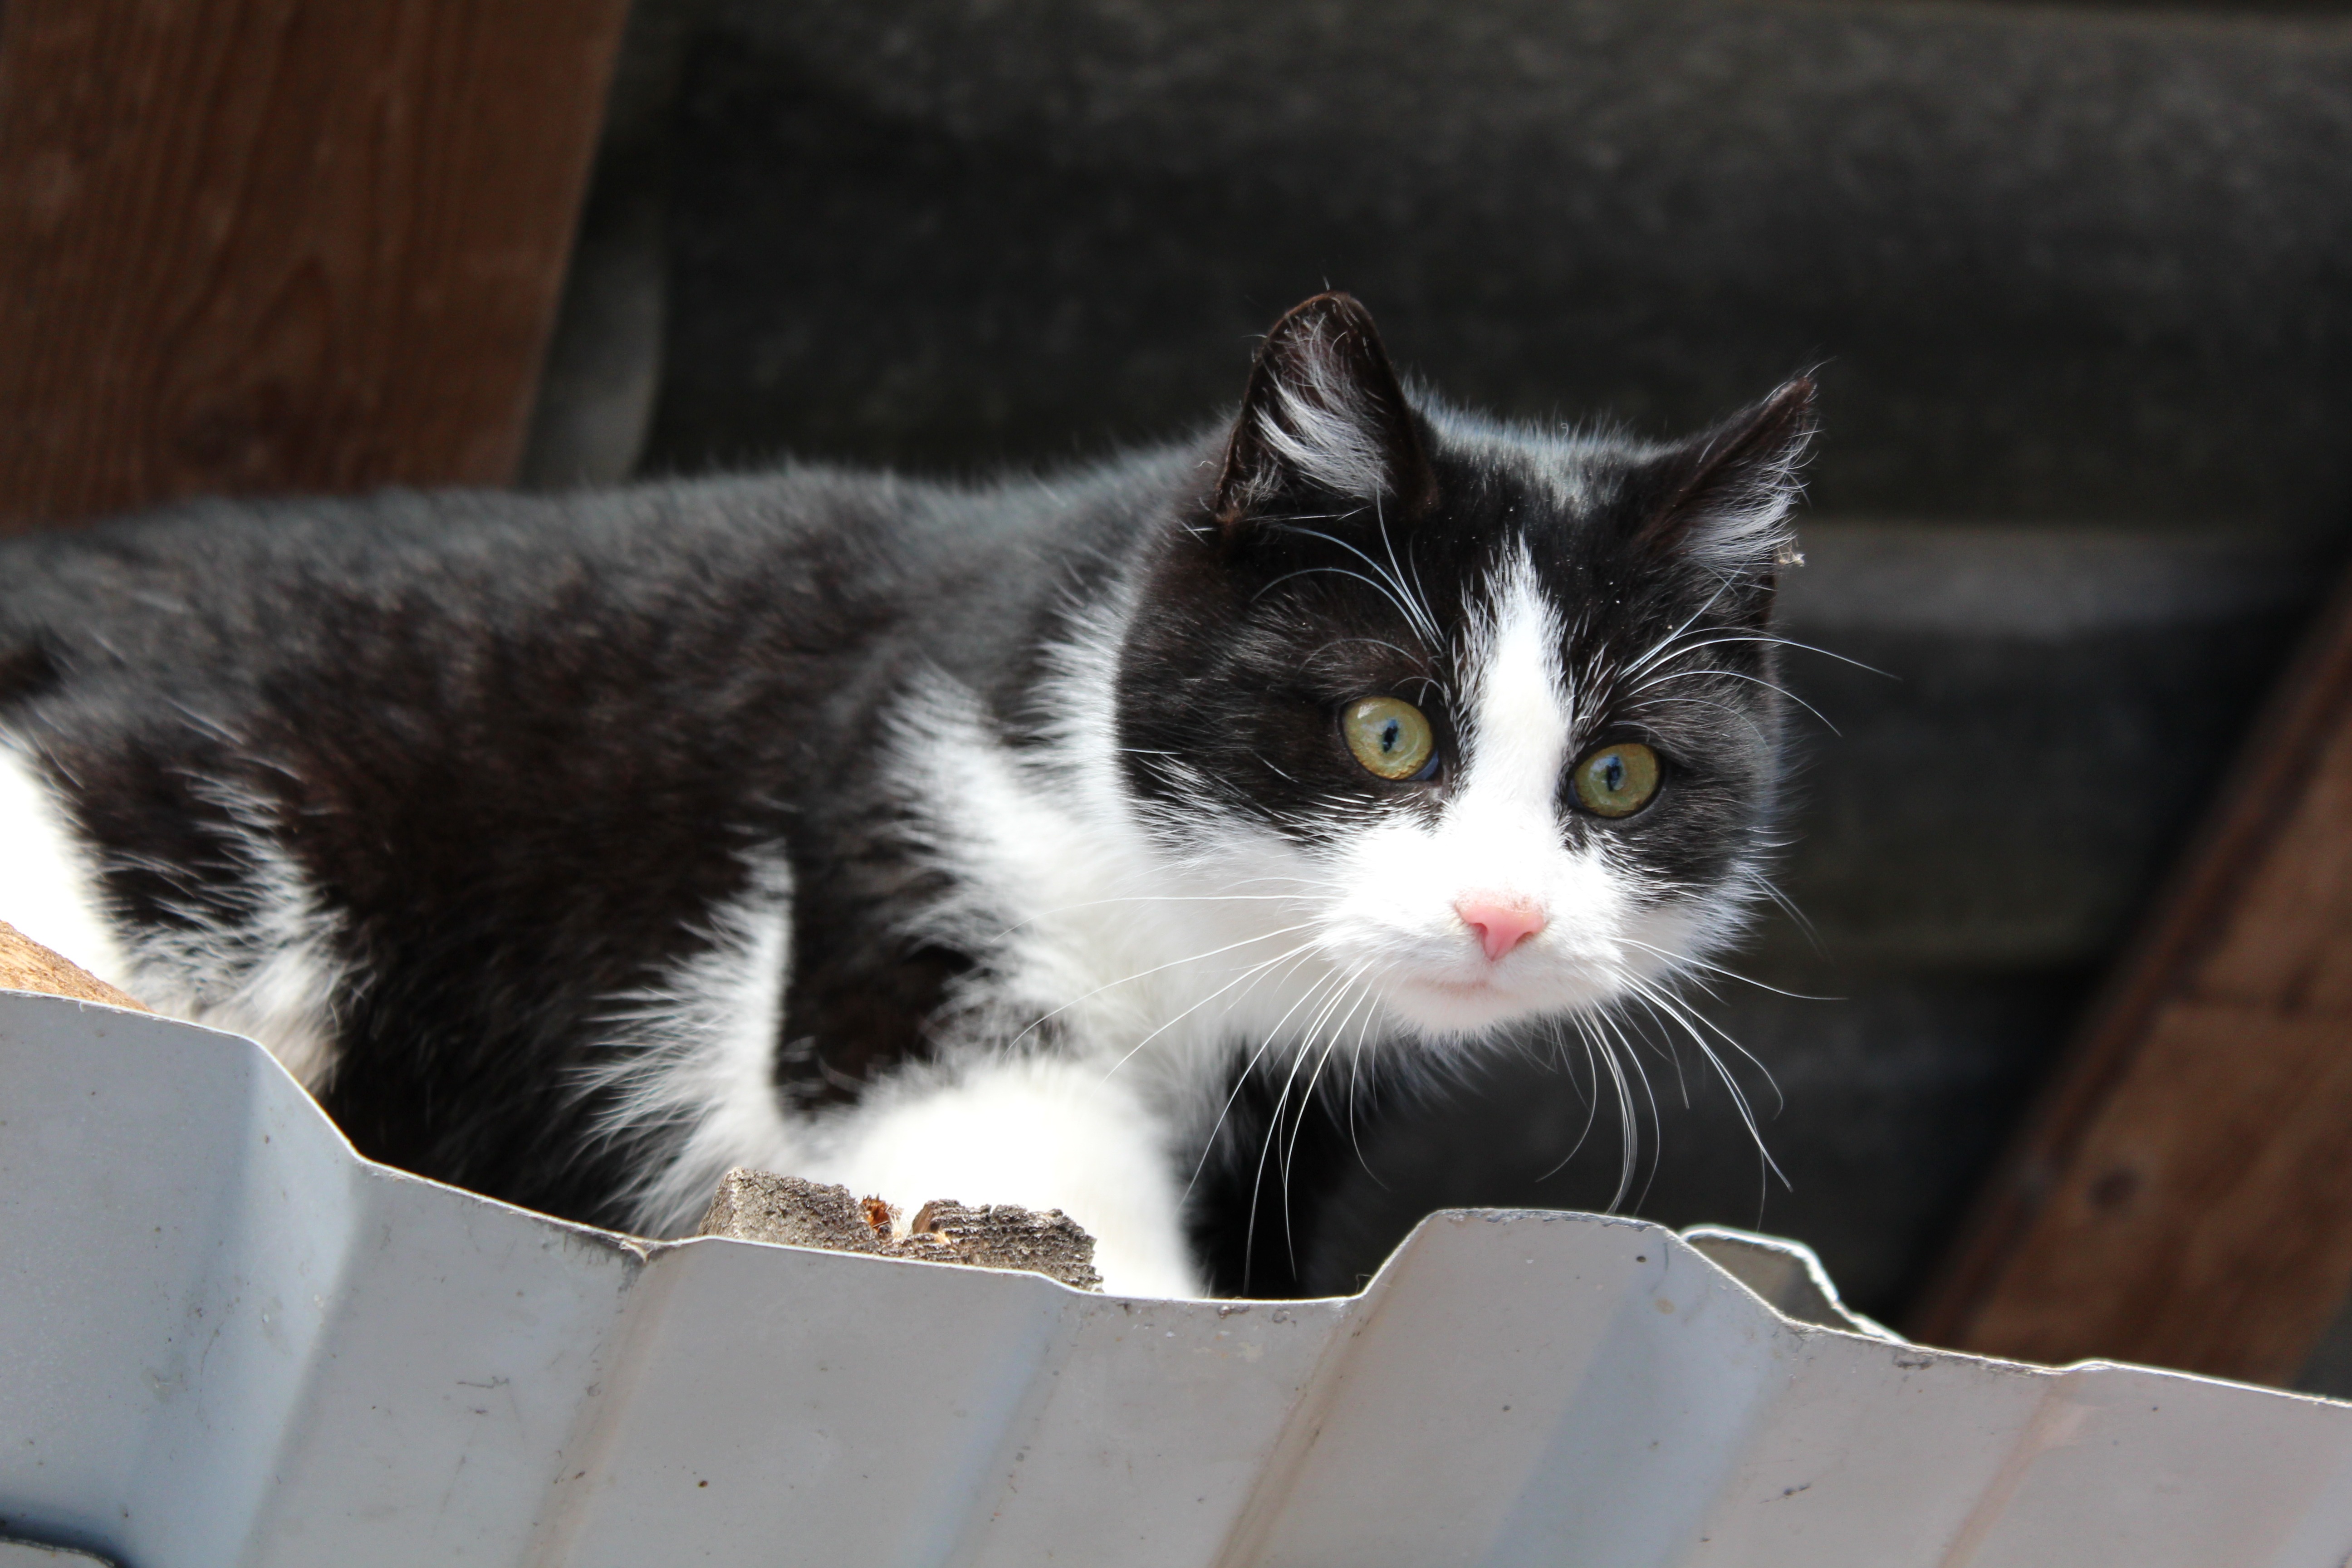
animal, kitten, cat, mammal, whiskers, animals, vertebrate, curious, cat's eyes, norwegian forest cat, small to medium sized cats, cat like mammal, domestic short haired cat